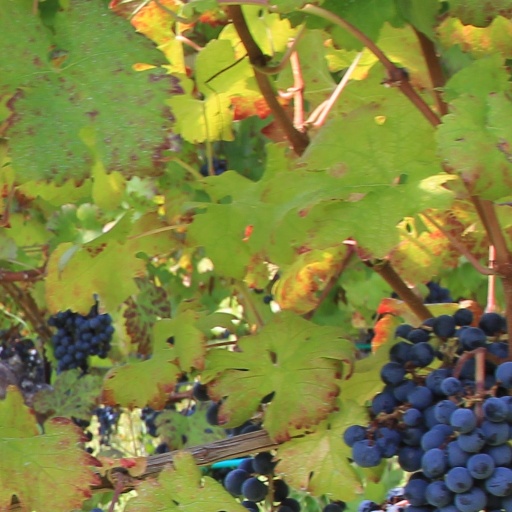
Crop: grape